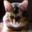
Label: cat